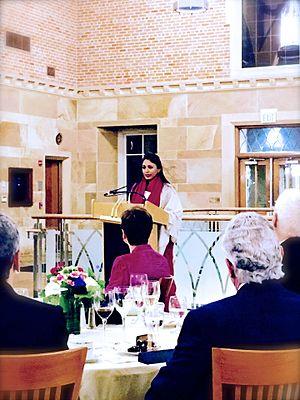
Wasfia Nazreen est une alpiniste, militante, travailleuse social et écrivaine du Bangladesh. Elle est la première Bangladaise et la première Bengali à avoir achevé les sept sommets le 18 novembre 2015. Le National Geographic reconnaît Nazreen comme l'une de ses aventuriers de l'année 2014/2015. Elle est sélectionnée pour son militantisme et son engagement à rendre les femmes plus autonomes grâce à son travail dans le domaine de l'aventure. Elle est de nouveau sélectionnée comme l'une de leurs exploratrices émergentes en 2016, devenant ainsi la seule femme à détenir simultanément le titre de National Geographic Explorer et d'aventurier de l'année. Elle est nommée par Outside comme l'une des 40 femmes des 40 dernières années qui font avancer et défient le monde du plein air par leur leadership, leur innovation et leurs prouesses sportives et par Men's Journal comme l'une des 25 femmes les plus aventureuses du monde de ces 25 dernières années.